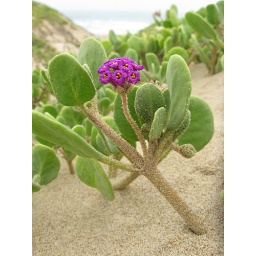
succulent type flower in sand dunes